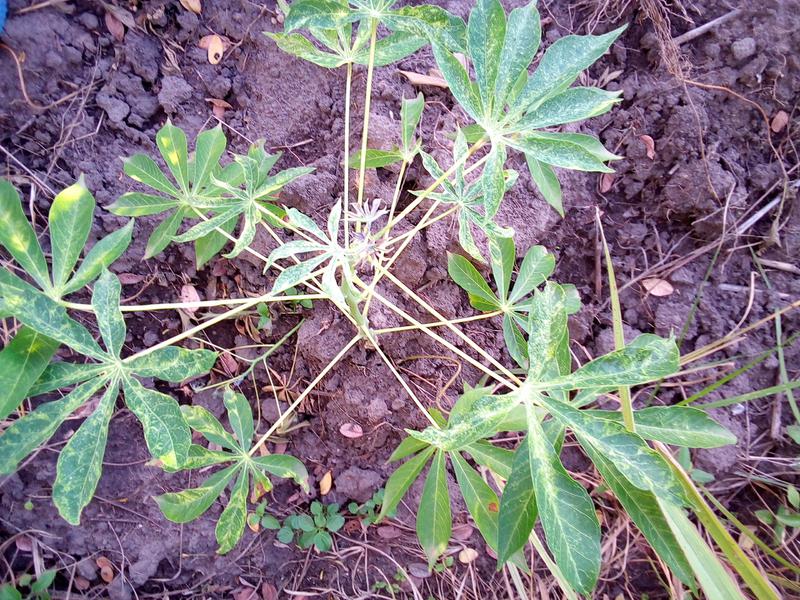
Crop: cassava
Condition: mosaic_disease